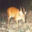
Label: deer